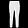
Label: Trouser